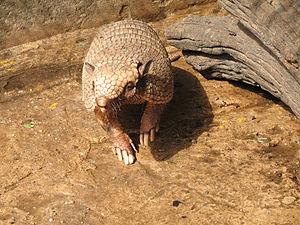
Le tatou à six bandes est une espèce de tatou d'Amérique du Sud. Il a été décrit par Carl von Linné en 1758. C'est la seule espèce du genre Euphractus.
Cette liste commentée recense la mammalofaune en Guyane. Elle répertorie les espèces de mammifères guyanais actuels et celles qui ont été récemment classifiées comme éteintes. Cette liste comporte 250 espèces réparties en douze ordres et 43 familles, dont quatre sont « en danger », sept sont « vulnérables », cinq sont « quasi menacées » et 27 ont des « données insuffisantes » pour être classées.